Little Norway, Wisconsin

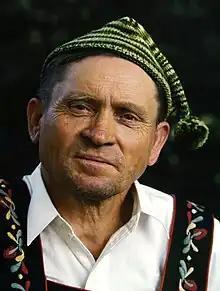
Early color photograph of a guide at Little Norway. Taken by Arthur Rothstein for the Farm Security Administration, 1942. Digitally restored.

Perhaps the best-known attraction at Little Norway was the Norway Building which was built in Orkdal, Norway for the Norway Pavilion at Chicago's 1893 World's Columbian Exposition. by Christian Thams. It was moved to Little Norway and was one of the few examples of Norse stave church architecture outside of Norway. Along with the Maine State Building in Poland, Maine, the Norway building is one of the few remaining buildings from the Chicago World's Fair.